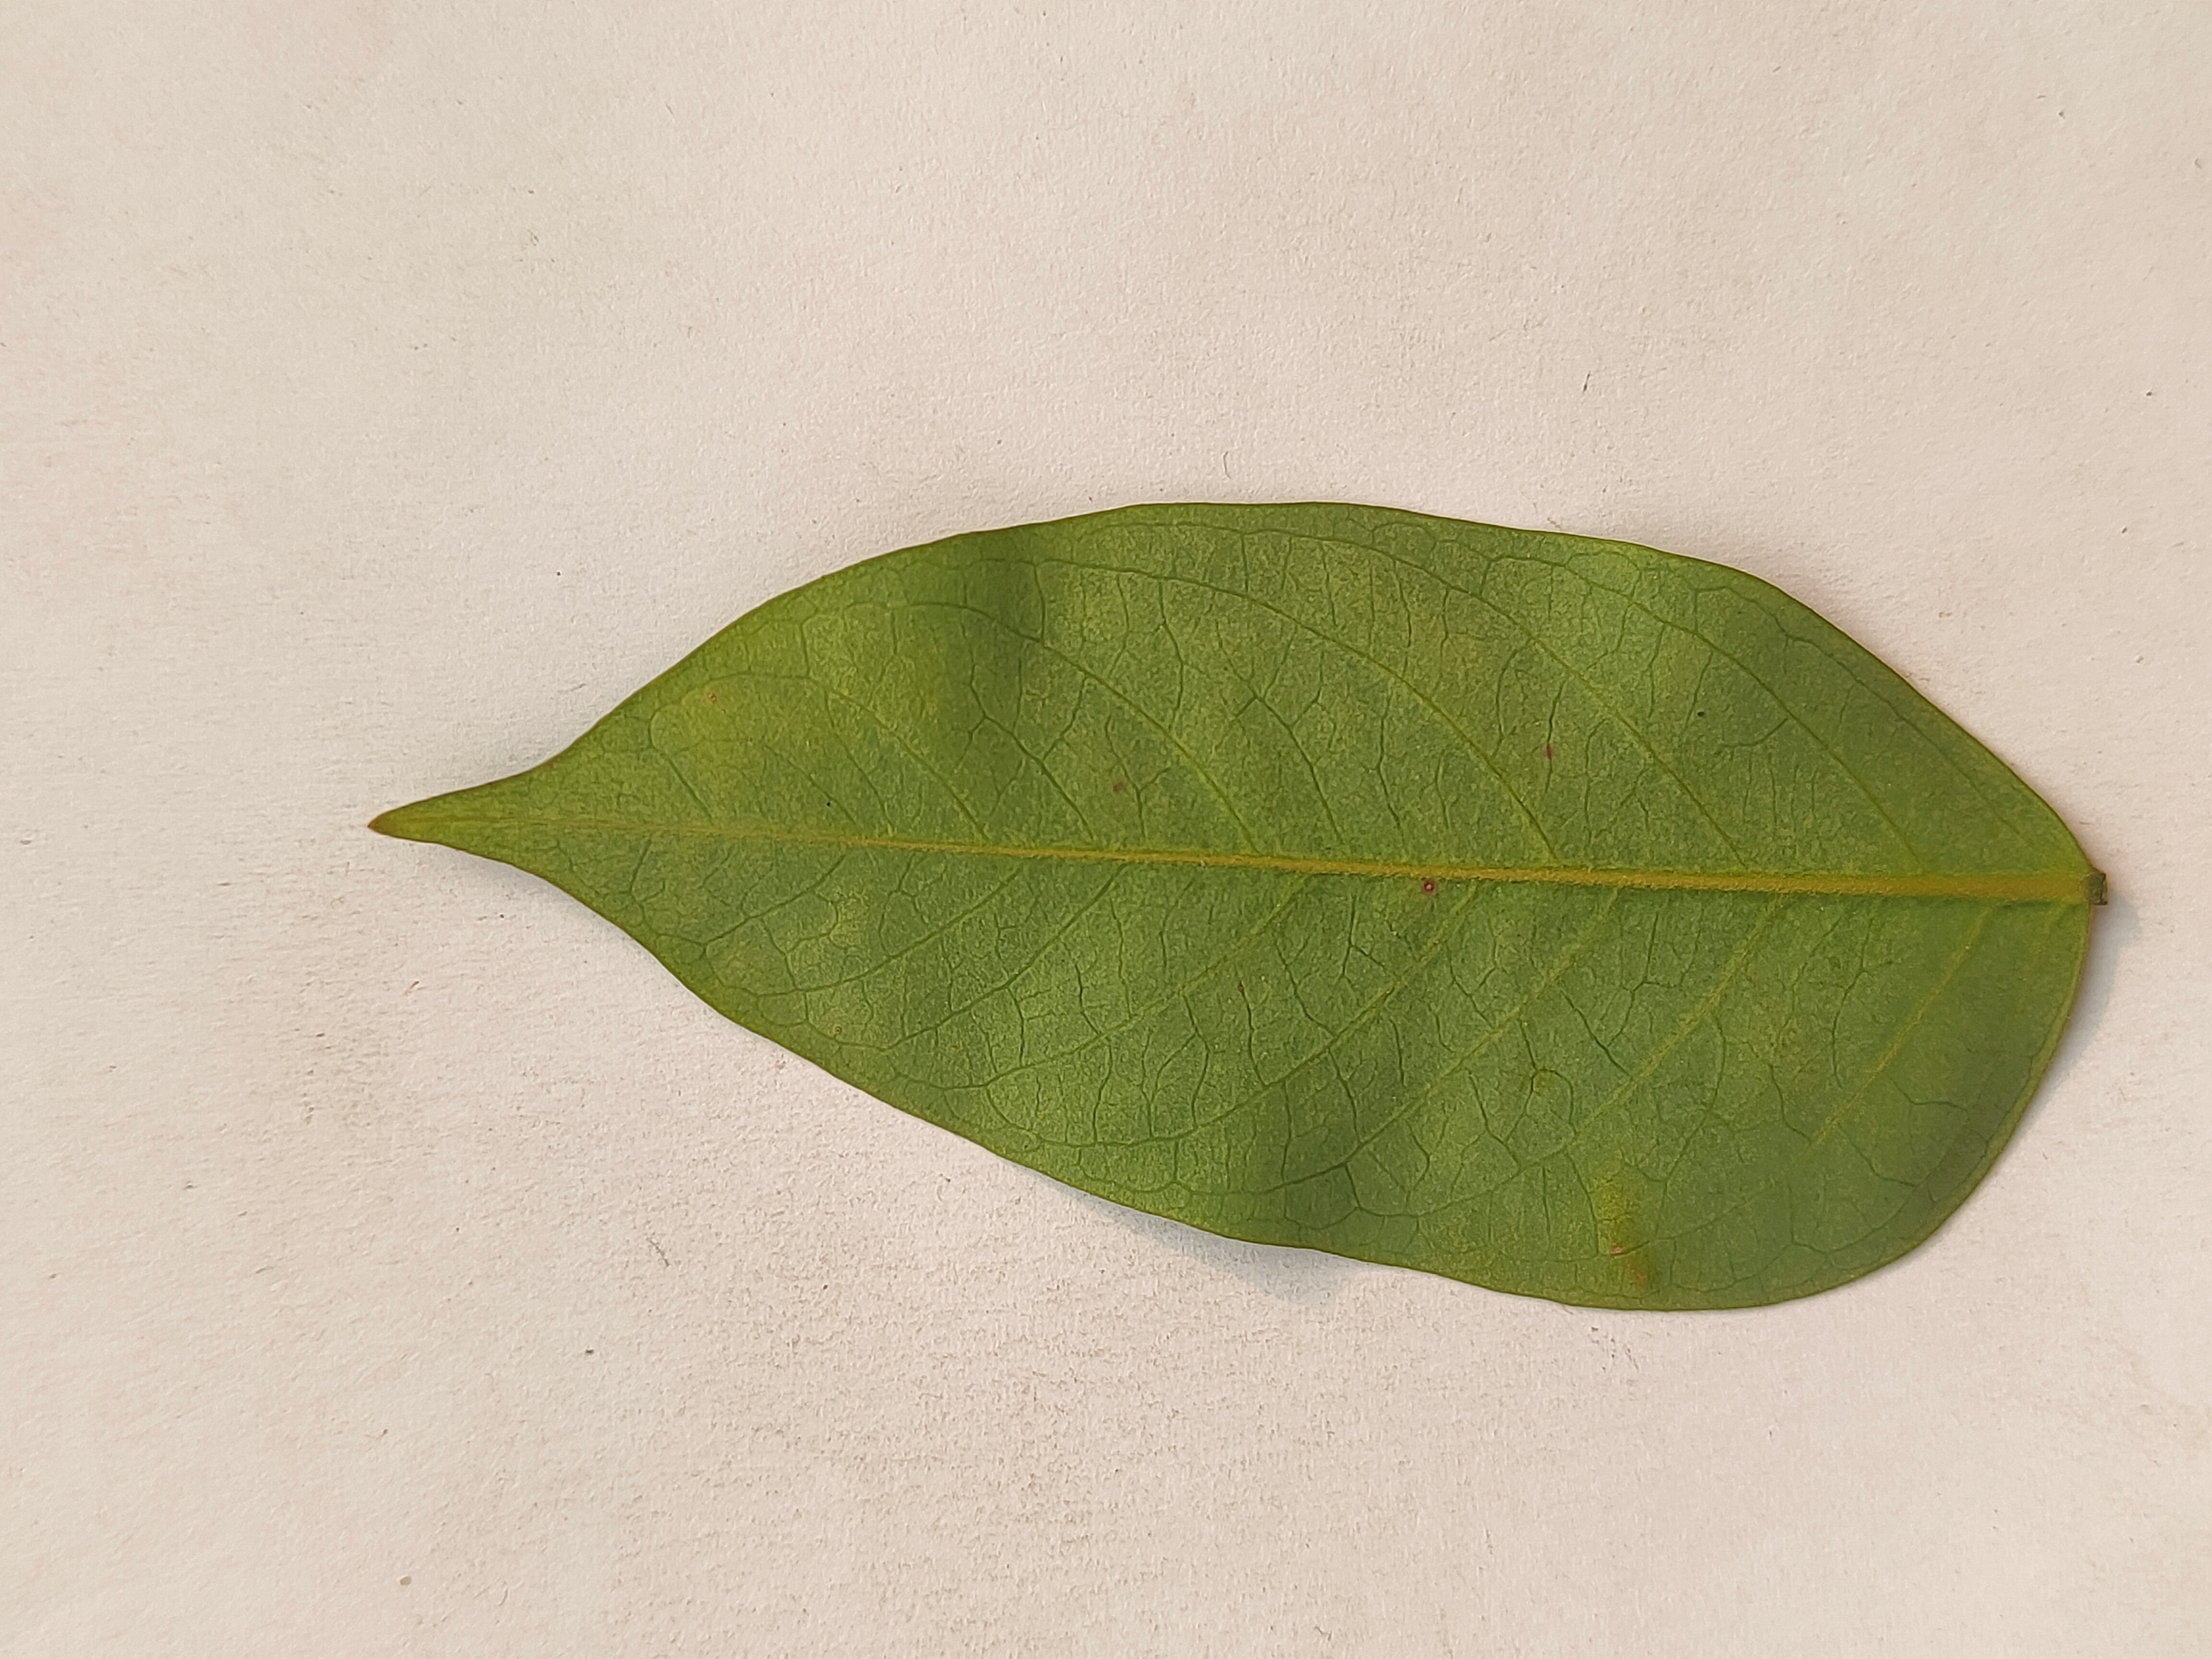
Leaf variety: Star Fruit